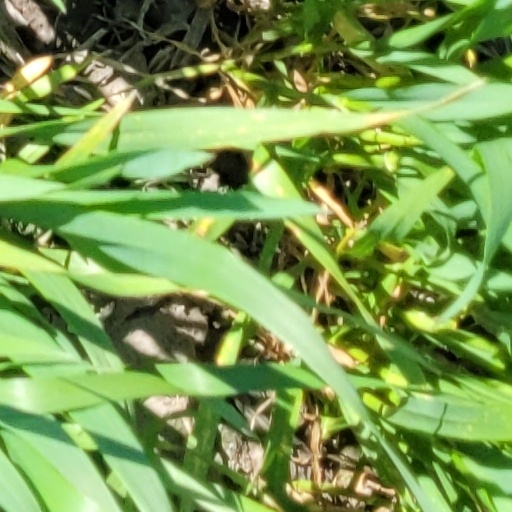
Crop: wheat